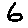
Label: 6